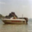
Label: ship